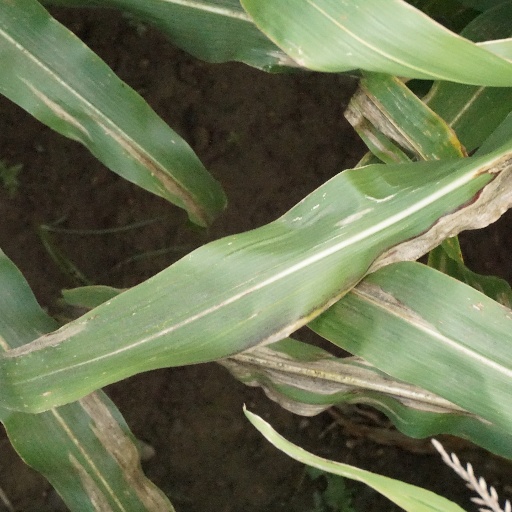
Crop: maize; corn